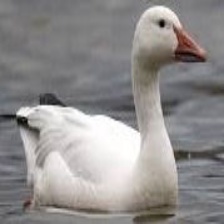
Species: SNOW GOOSE
Scientific name: ANSER CAERULESCENS
ImageNet parent category: goose